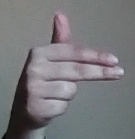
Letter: ghain